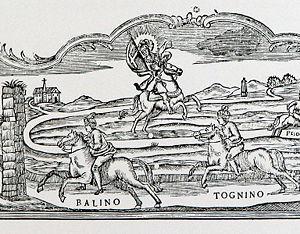
Le Palio di Asti est une fête traditionnelle italienne de source médiévale issue des célébrations patronales de saint Second d'Asti qui a lieu annuellement à Asti le troisième dimanche du mois de septembre sur la Piazza Centrale et qui culmine par une course de chevaux montés « à cru » c'est-à-dire sans selle.